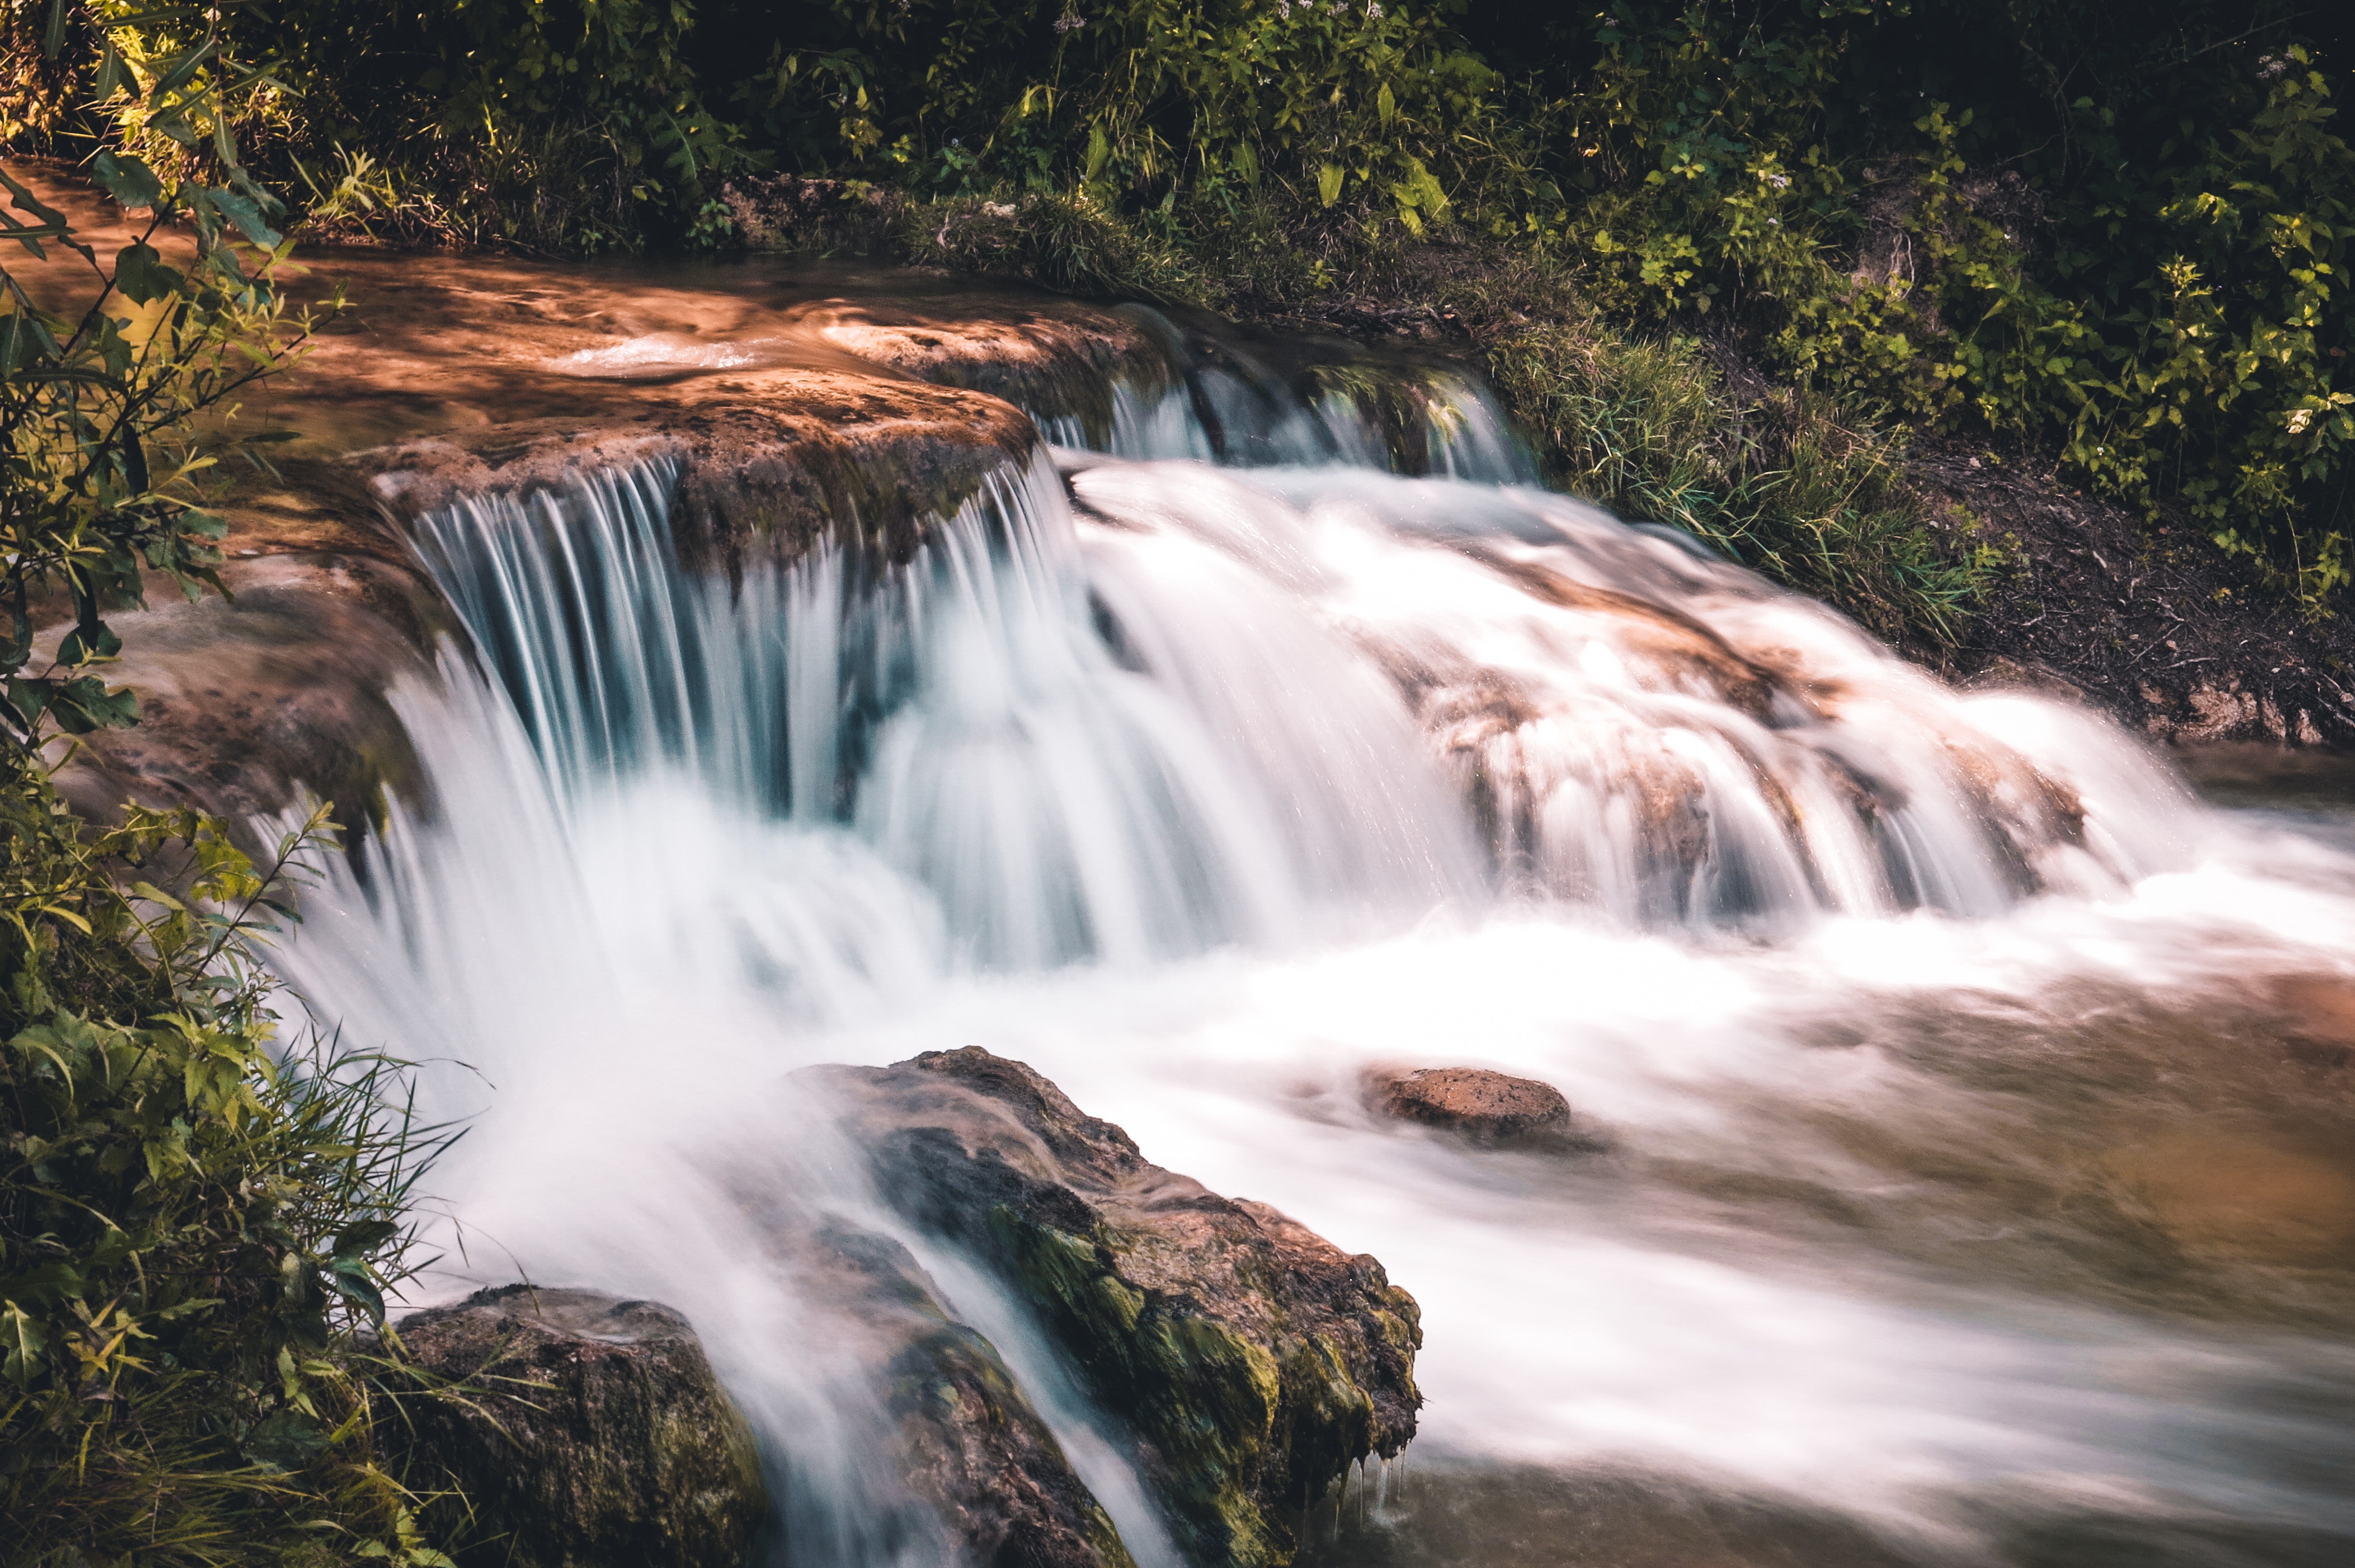
waterfall, water resources, body of water, natural landscape, nature, water, watercourse, stream, nature reserve, vegetation, river, chute, state park, mountain river, water feature, rapid, creek, tree, rock, landscape, national park, fluvial landforms of streams, riparian zone, forest, valdivian temperate rain forest, plant, riparian forest, jungle, rainforest